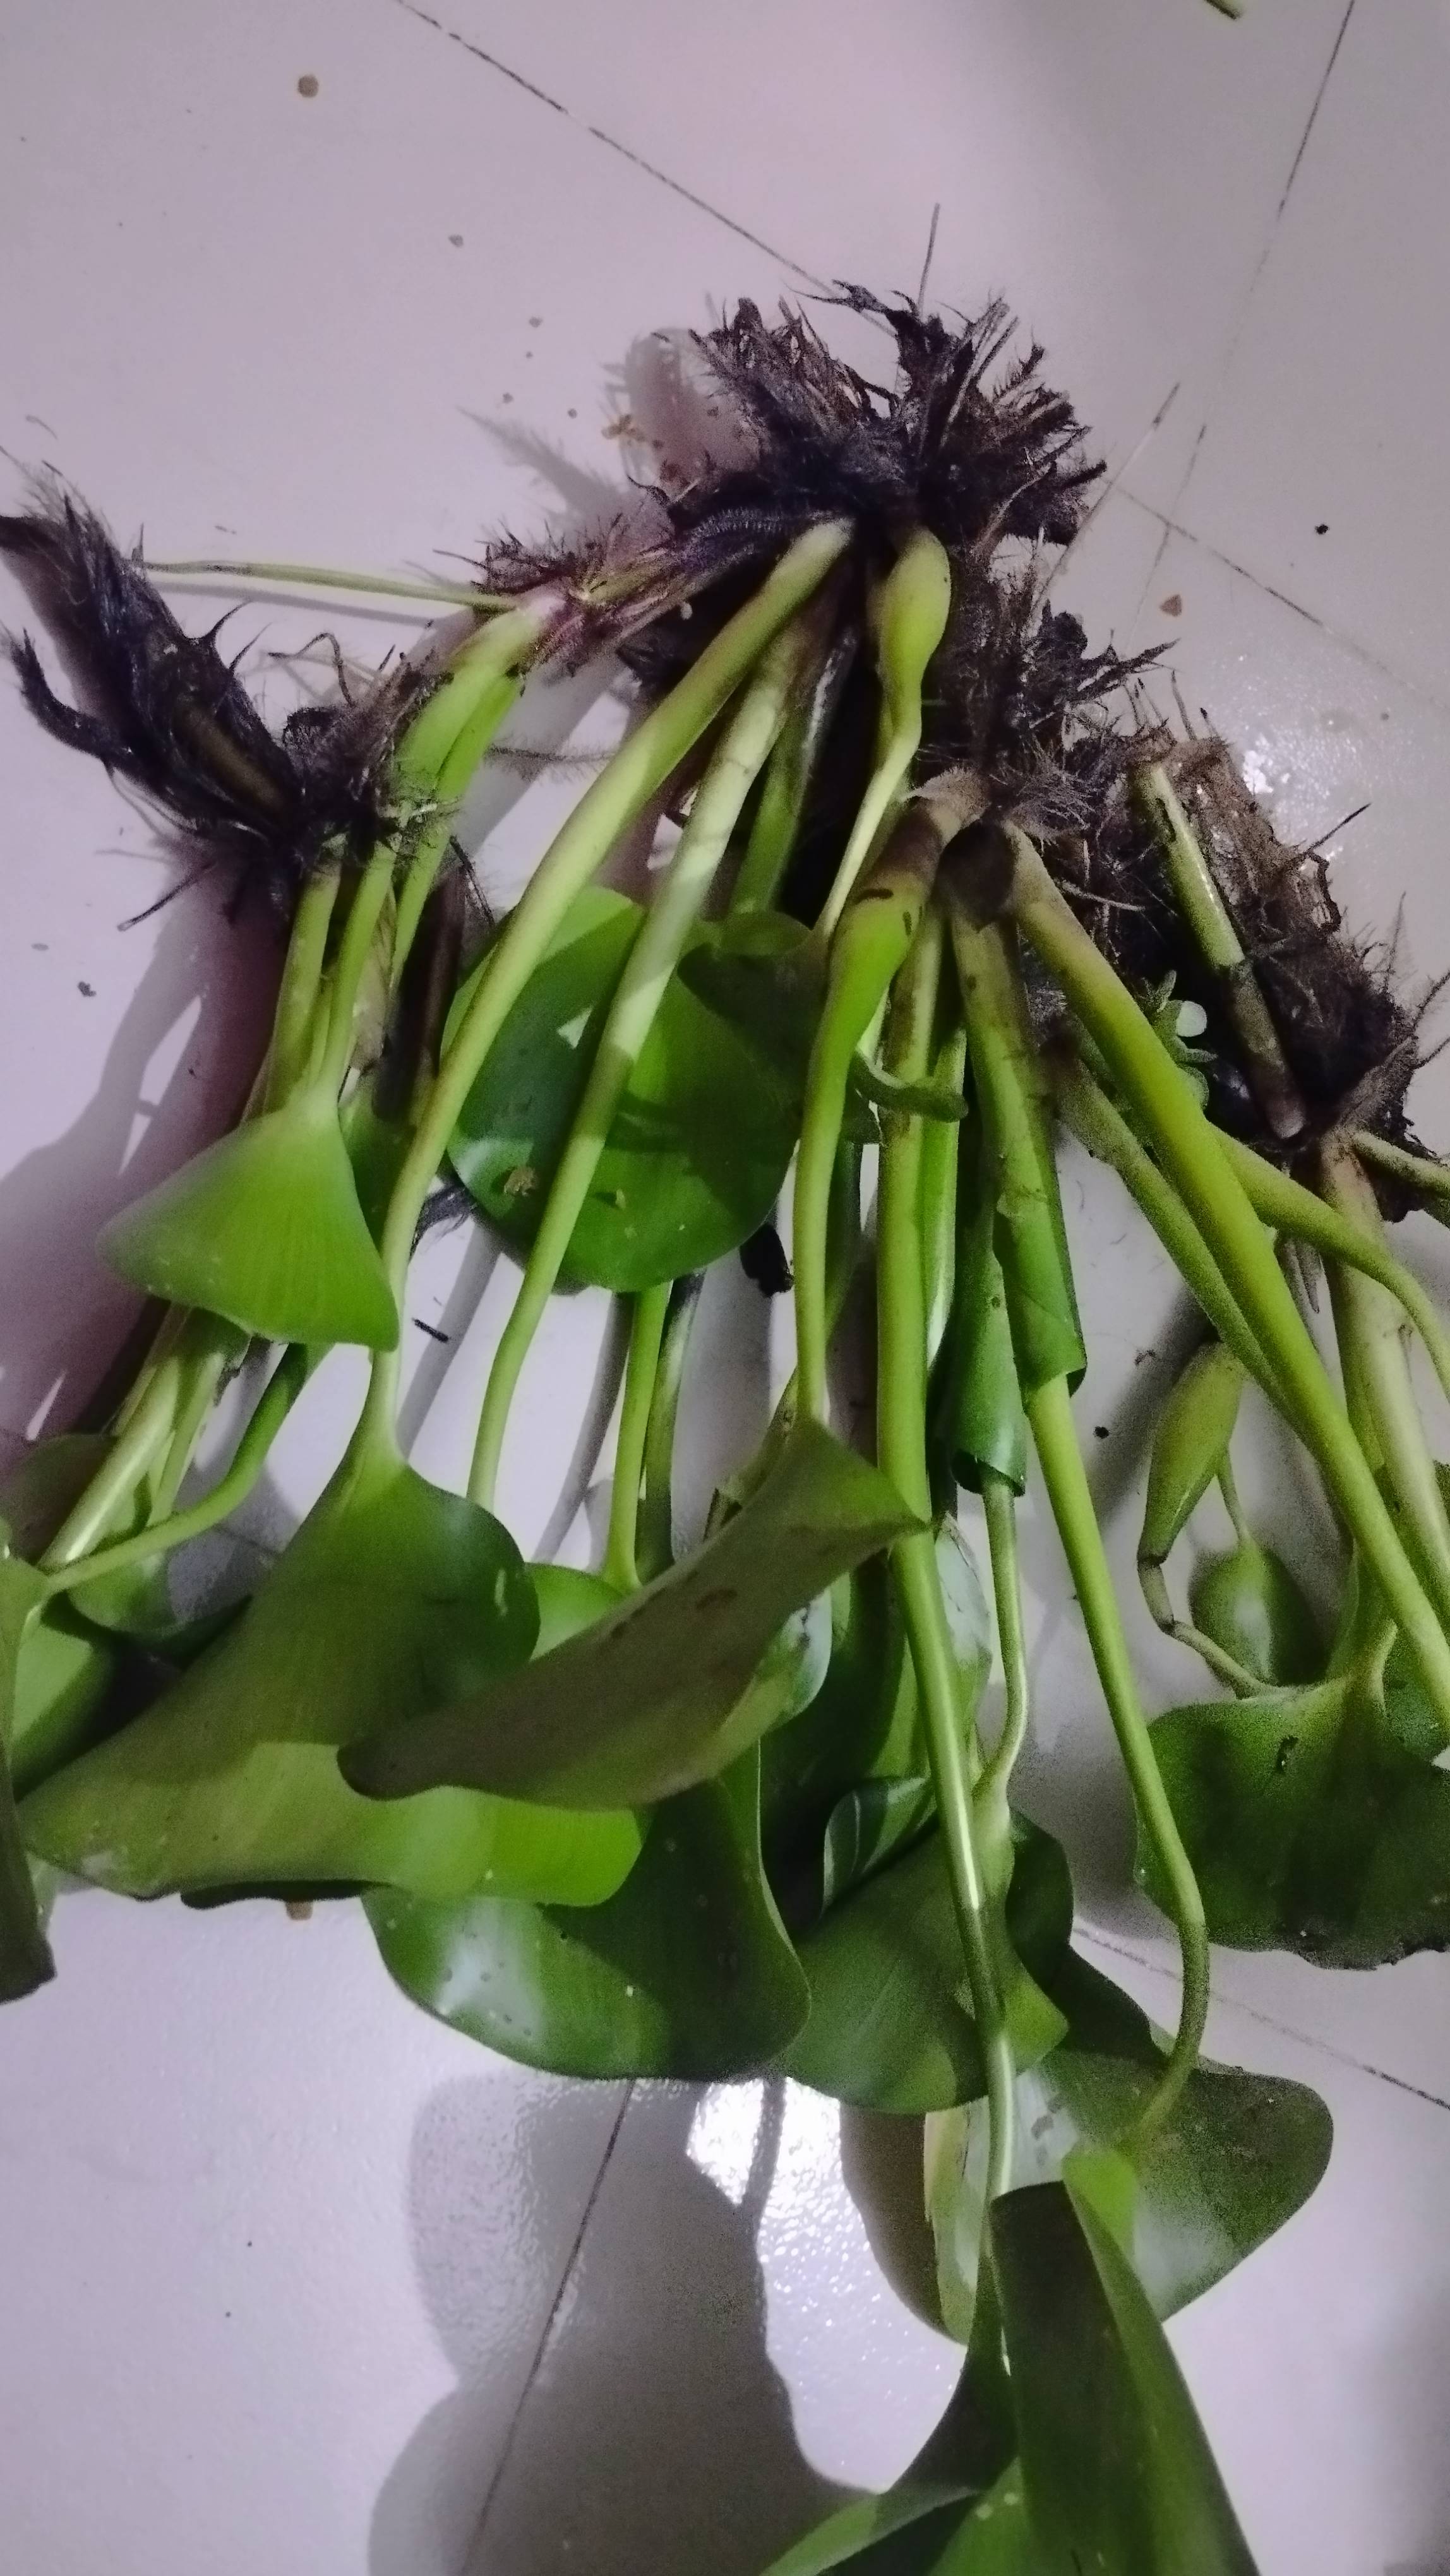
Species: Common Water Hyacinth (Eichornia crassipes)